Andrej Šustr

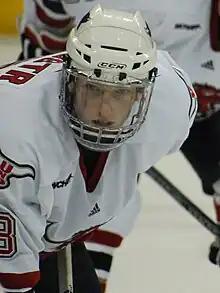
Šustr playing collegiate hockey with the Omaha Mavericks in 2010

Šustr grew up in the city of Plzeň, but after finding little opportunity in his home town, was encouraged to move to the United States at the age of 17 to play junior hockey. He spent a year with the Kenai River Brown Bears of the North American Hockey League (NAHL) in 2008–09 before moving up to the Youngstown Phantoms of the United States Hockey League (USHL) in 2009–10. The University of Omaha Nebraska Mavericks ice hockey program then recruited Šustr to join their program in 2010. He played three seasons with the Mavericks, appearing in 111 games and recording 15 goals and 51 points.